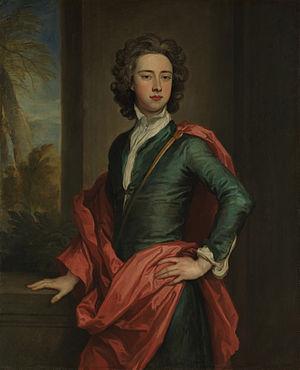
Charles Beauclerk, 1ᵉʳ duc de Saint-Albans, titré aussi comte de Burford et baron Heddington, est un fils bâtard du roi Charles II d'Angleterre et de sa maîtresse célèbre, Nell Gwyn.